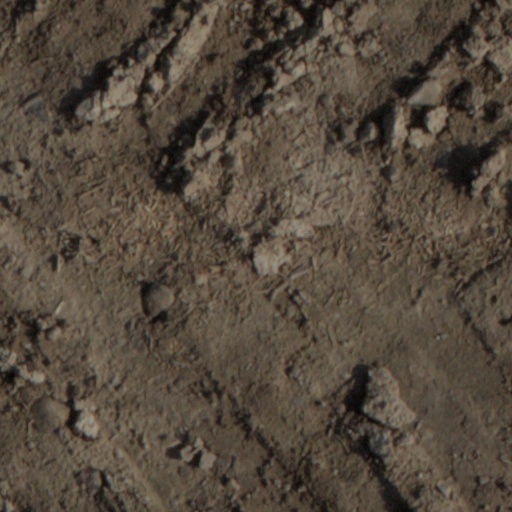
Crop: wheat